ITV Yorkshire

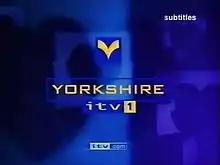
A 2001–2 ident, featuring the region's familiar logo

On 28 October 2002, the brand was dropped in favour of a national ITV1 identity, in which local regional identities were dropped except before local programming, when the Yorkshire name appeared below the ITV1 logo only. These regional idents however were dropped by 2006.